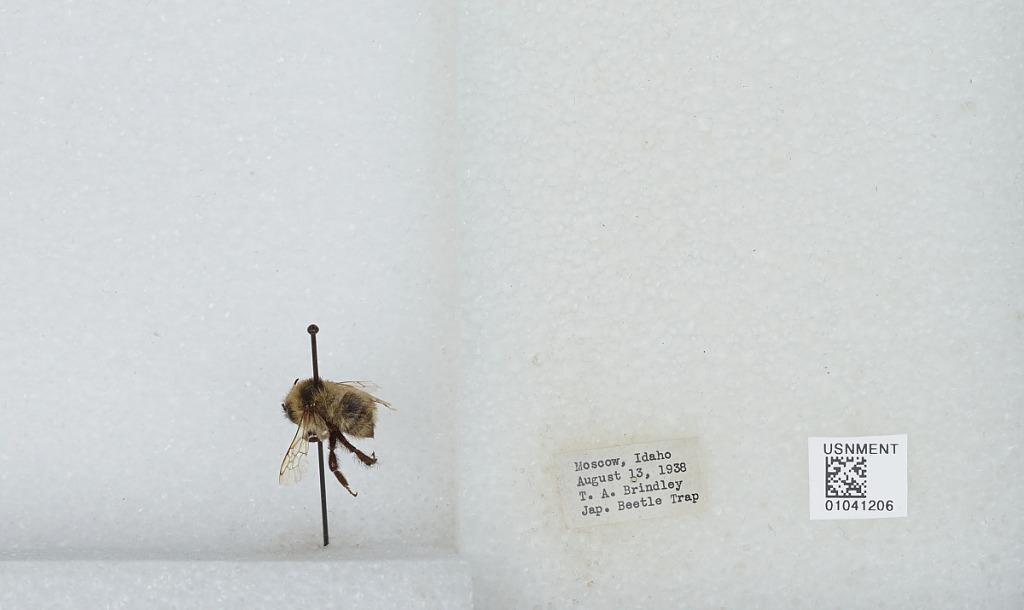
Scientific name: Bombus sp.
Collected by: T. Brindley
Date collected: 1938-8-13
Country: United States
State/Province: Idaho
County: Latah
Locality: Moscow
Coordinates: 46.73, -117